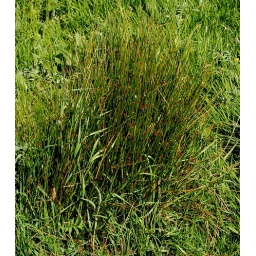
Juncus effusus (Soft Rush) - 1a - plant in flower